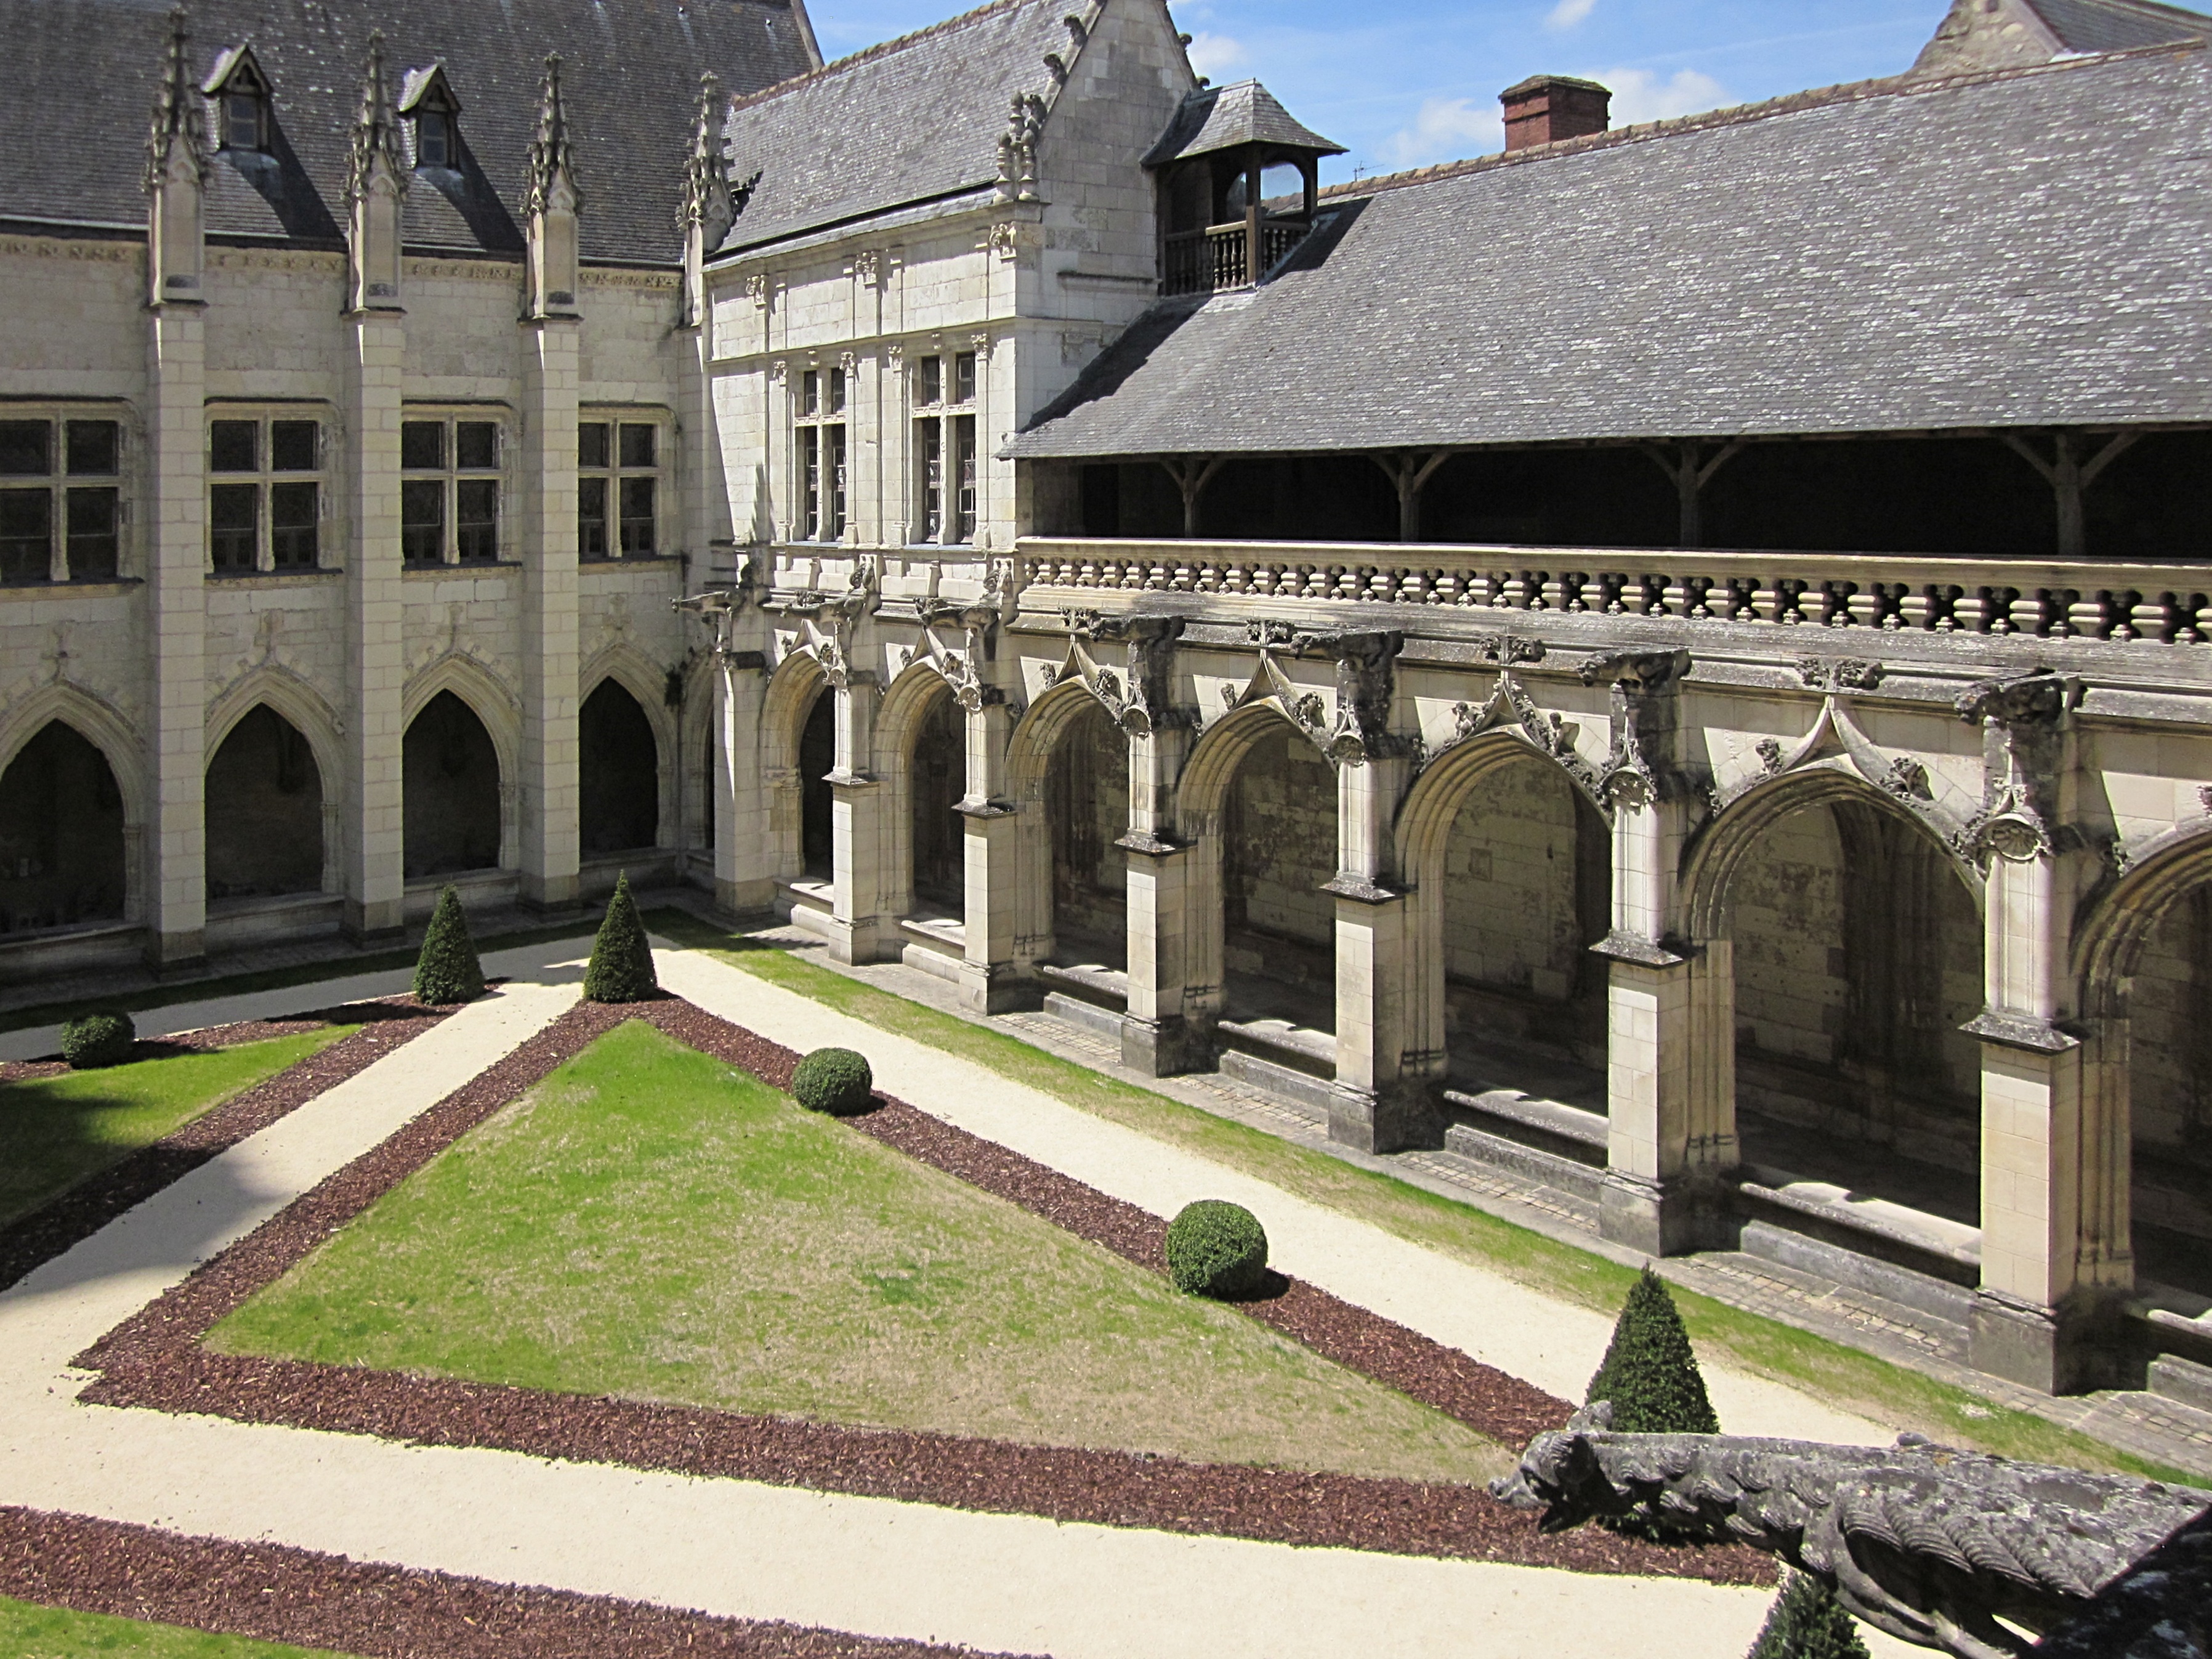
architecture, building, chateau, palace, balcony, france, landmark, facade, gothic, medieval, french, courtyard, monastery, town square, renaissance, cloister, estate, tours, ancient history, indre et loire, st gatien cathedral, cloitre de la psalette